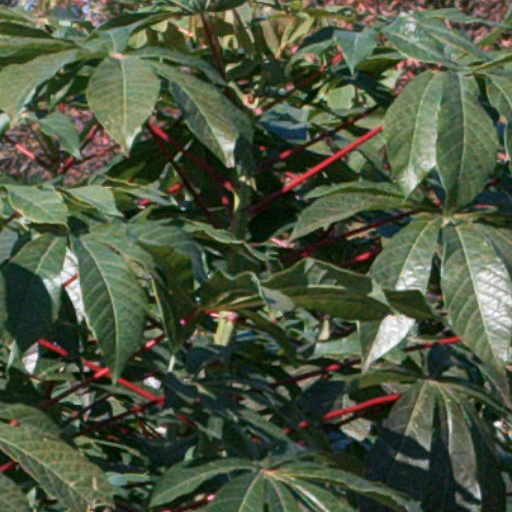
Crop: cassava